Jordan Grand Prix

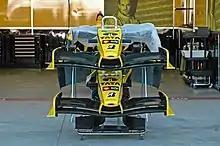
Noses and front wings in the Jordan garages at the 2005 United States Grand Prix.

For Hill was replaced by Jarno Trulli, fresh from a couple of years at Prost and Minardi. His qualifying speed in particular impressed, but he was unable to score a podium. Frentzen was unable to replicate the success of 1999 and the team slipped back to 6th in the Constructors' Championship. The team had been on course for major points at Monaco, but poor luck intervened: Trulli was ahead of eventual winner David Coulthard until his gearbox failed, while Frentzen running in second place hit the wall at Sainte Devote with only eight laps to go. The 2000 season saw the team achieve just two podiums all season, two third places courtesy of Frentzen in Brazil and the United States.